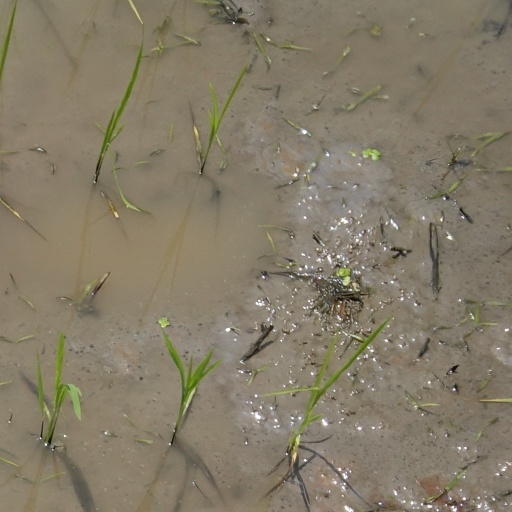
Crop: rice